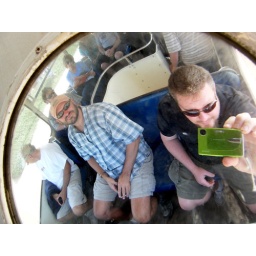
best seat in the double-decker house